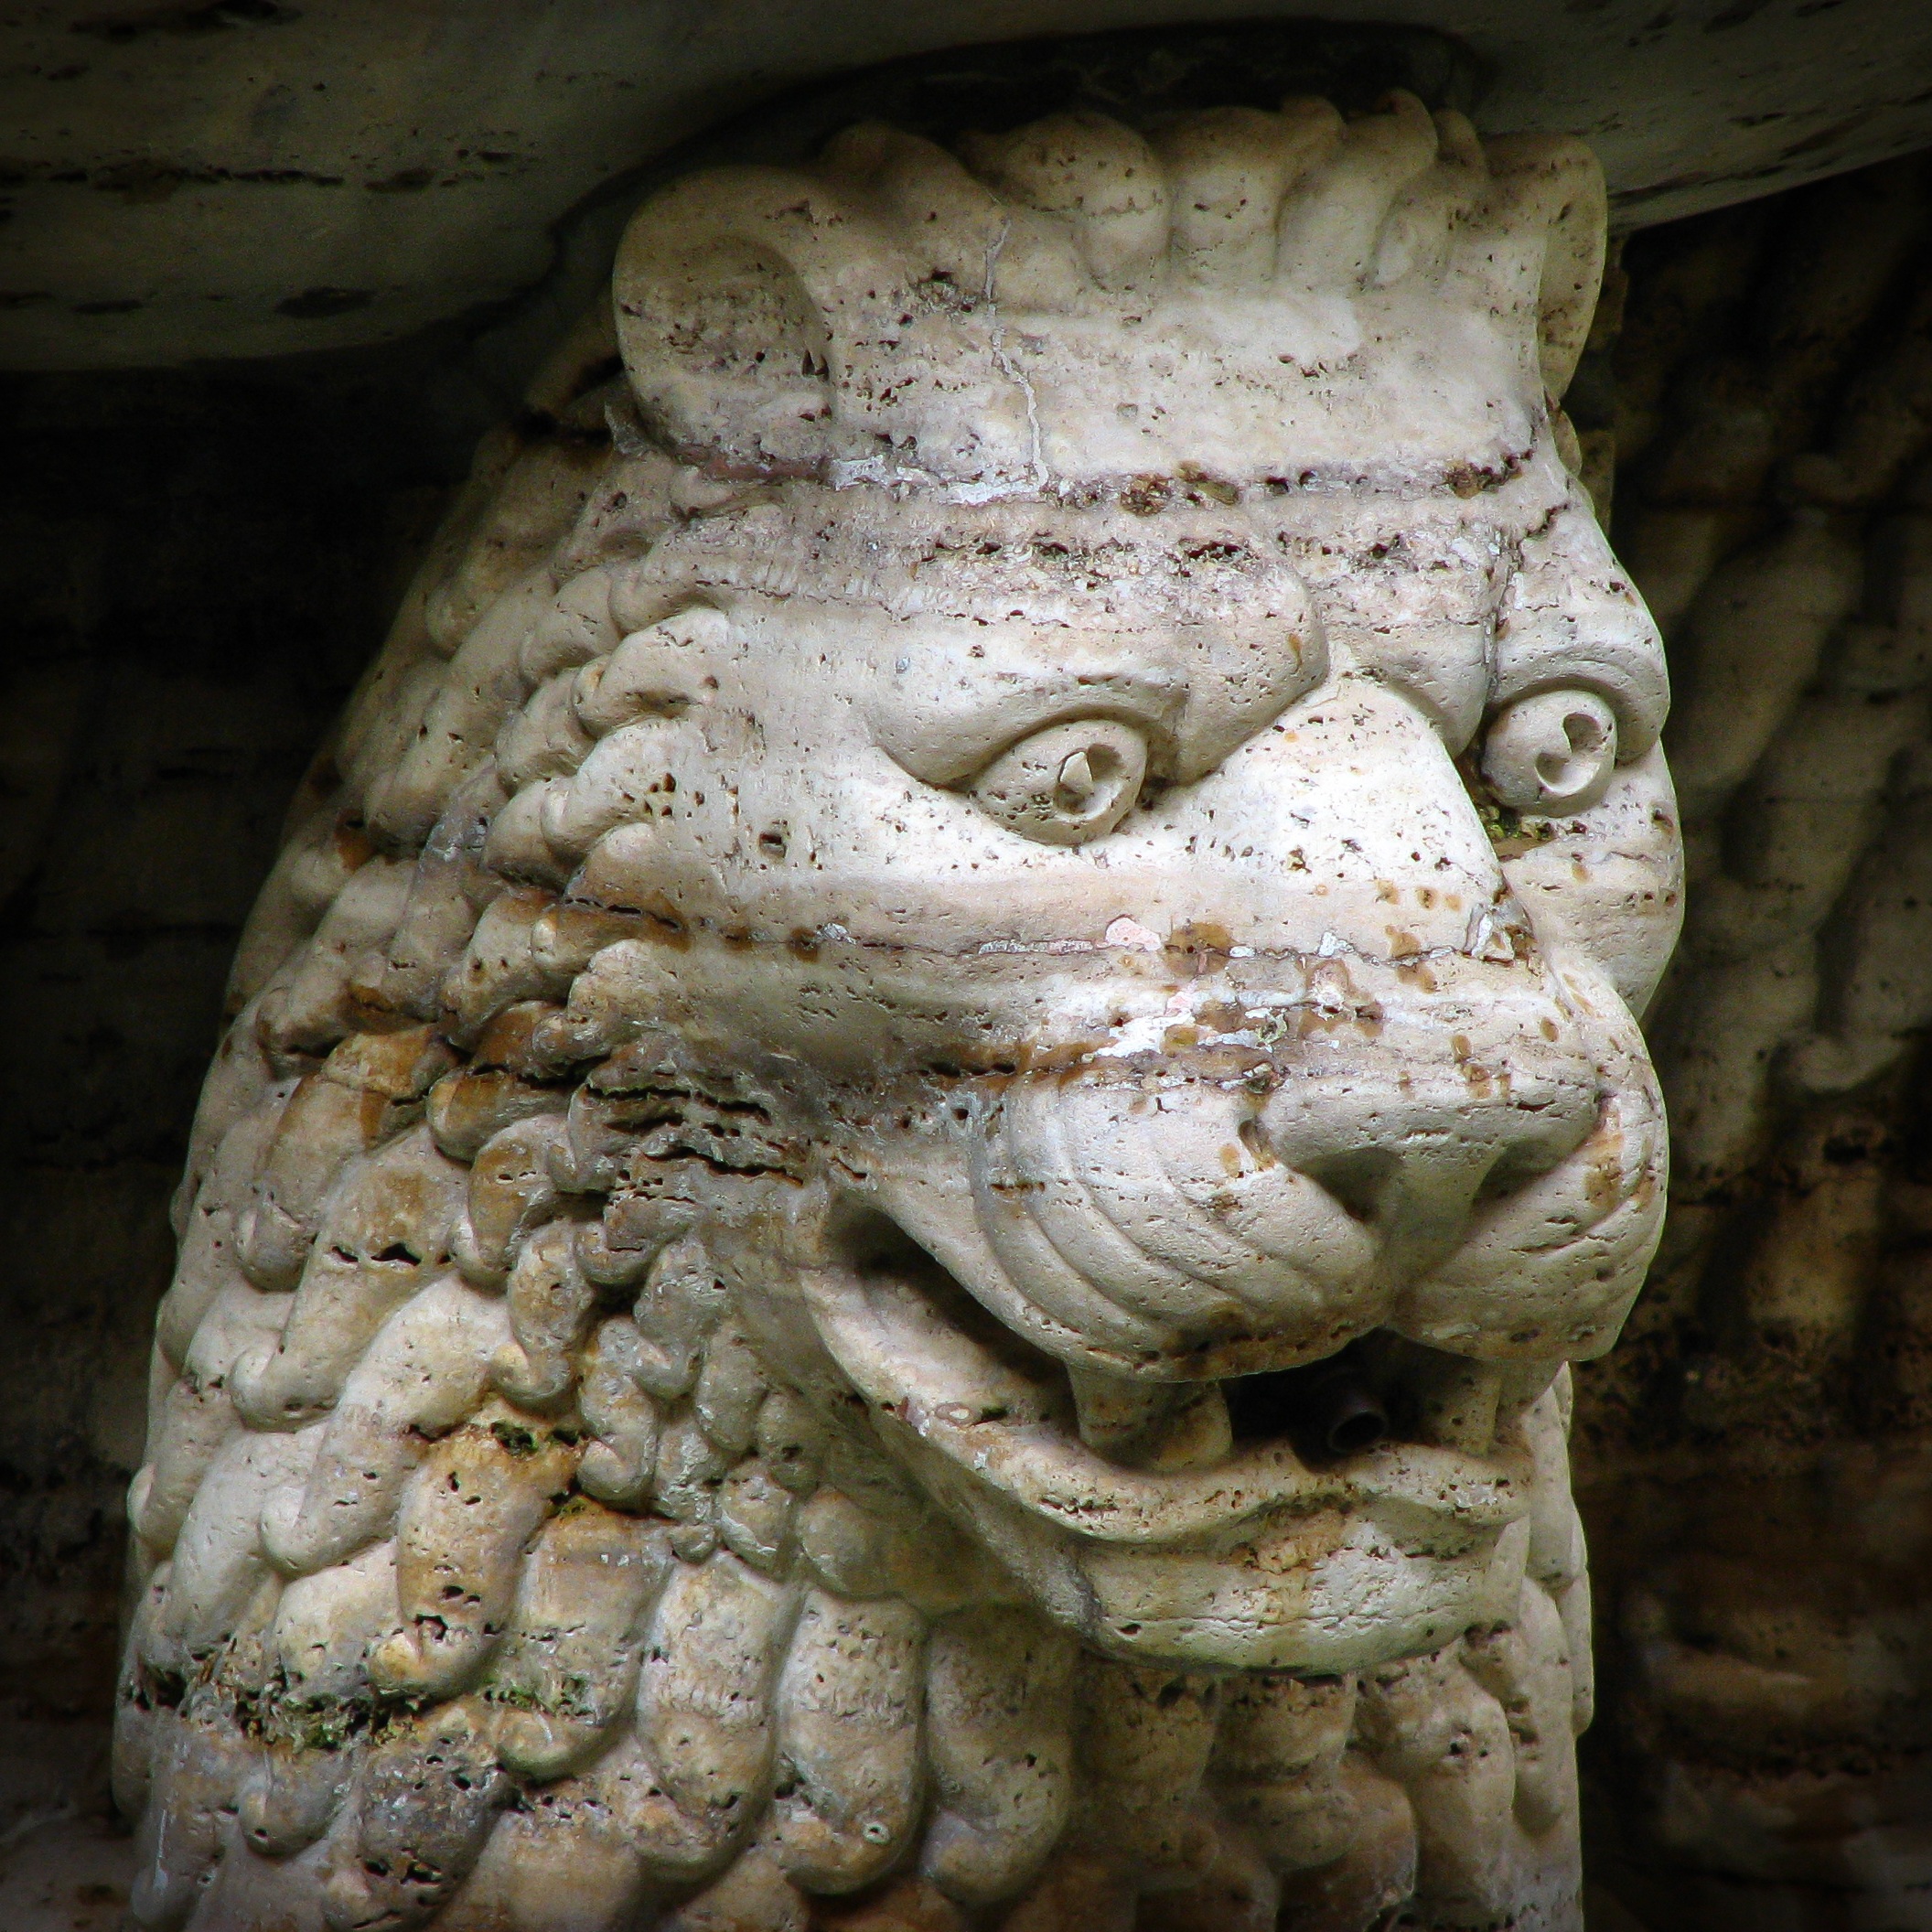
stone, monument, statue, reptile, lion, close up, gargoyle, face, sculpture, art, figure, temple, head, fountain, germany, carving, lion head, archaeological site, stone carving, ancient history, maria laach